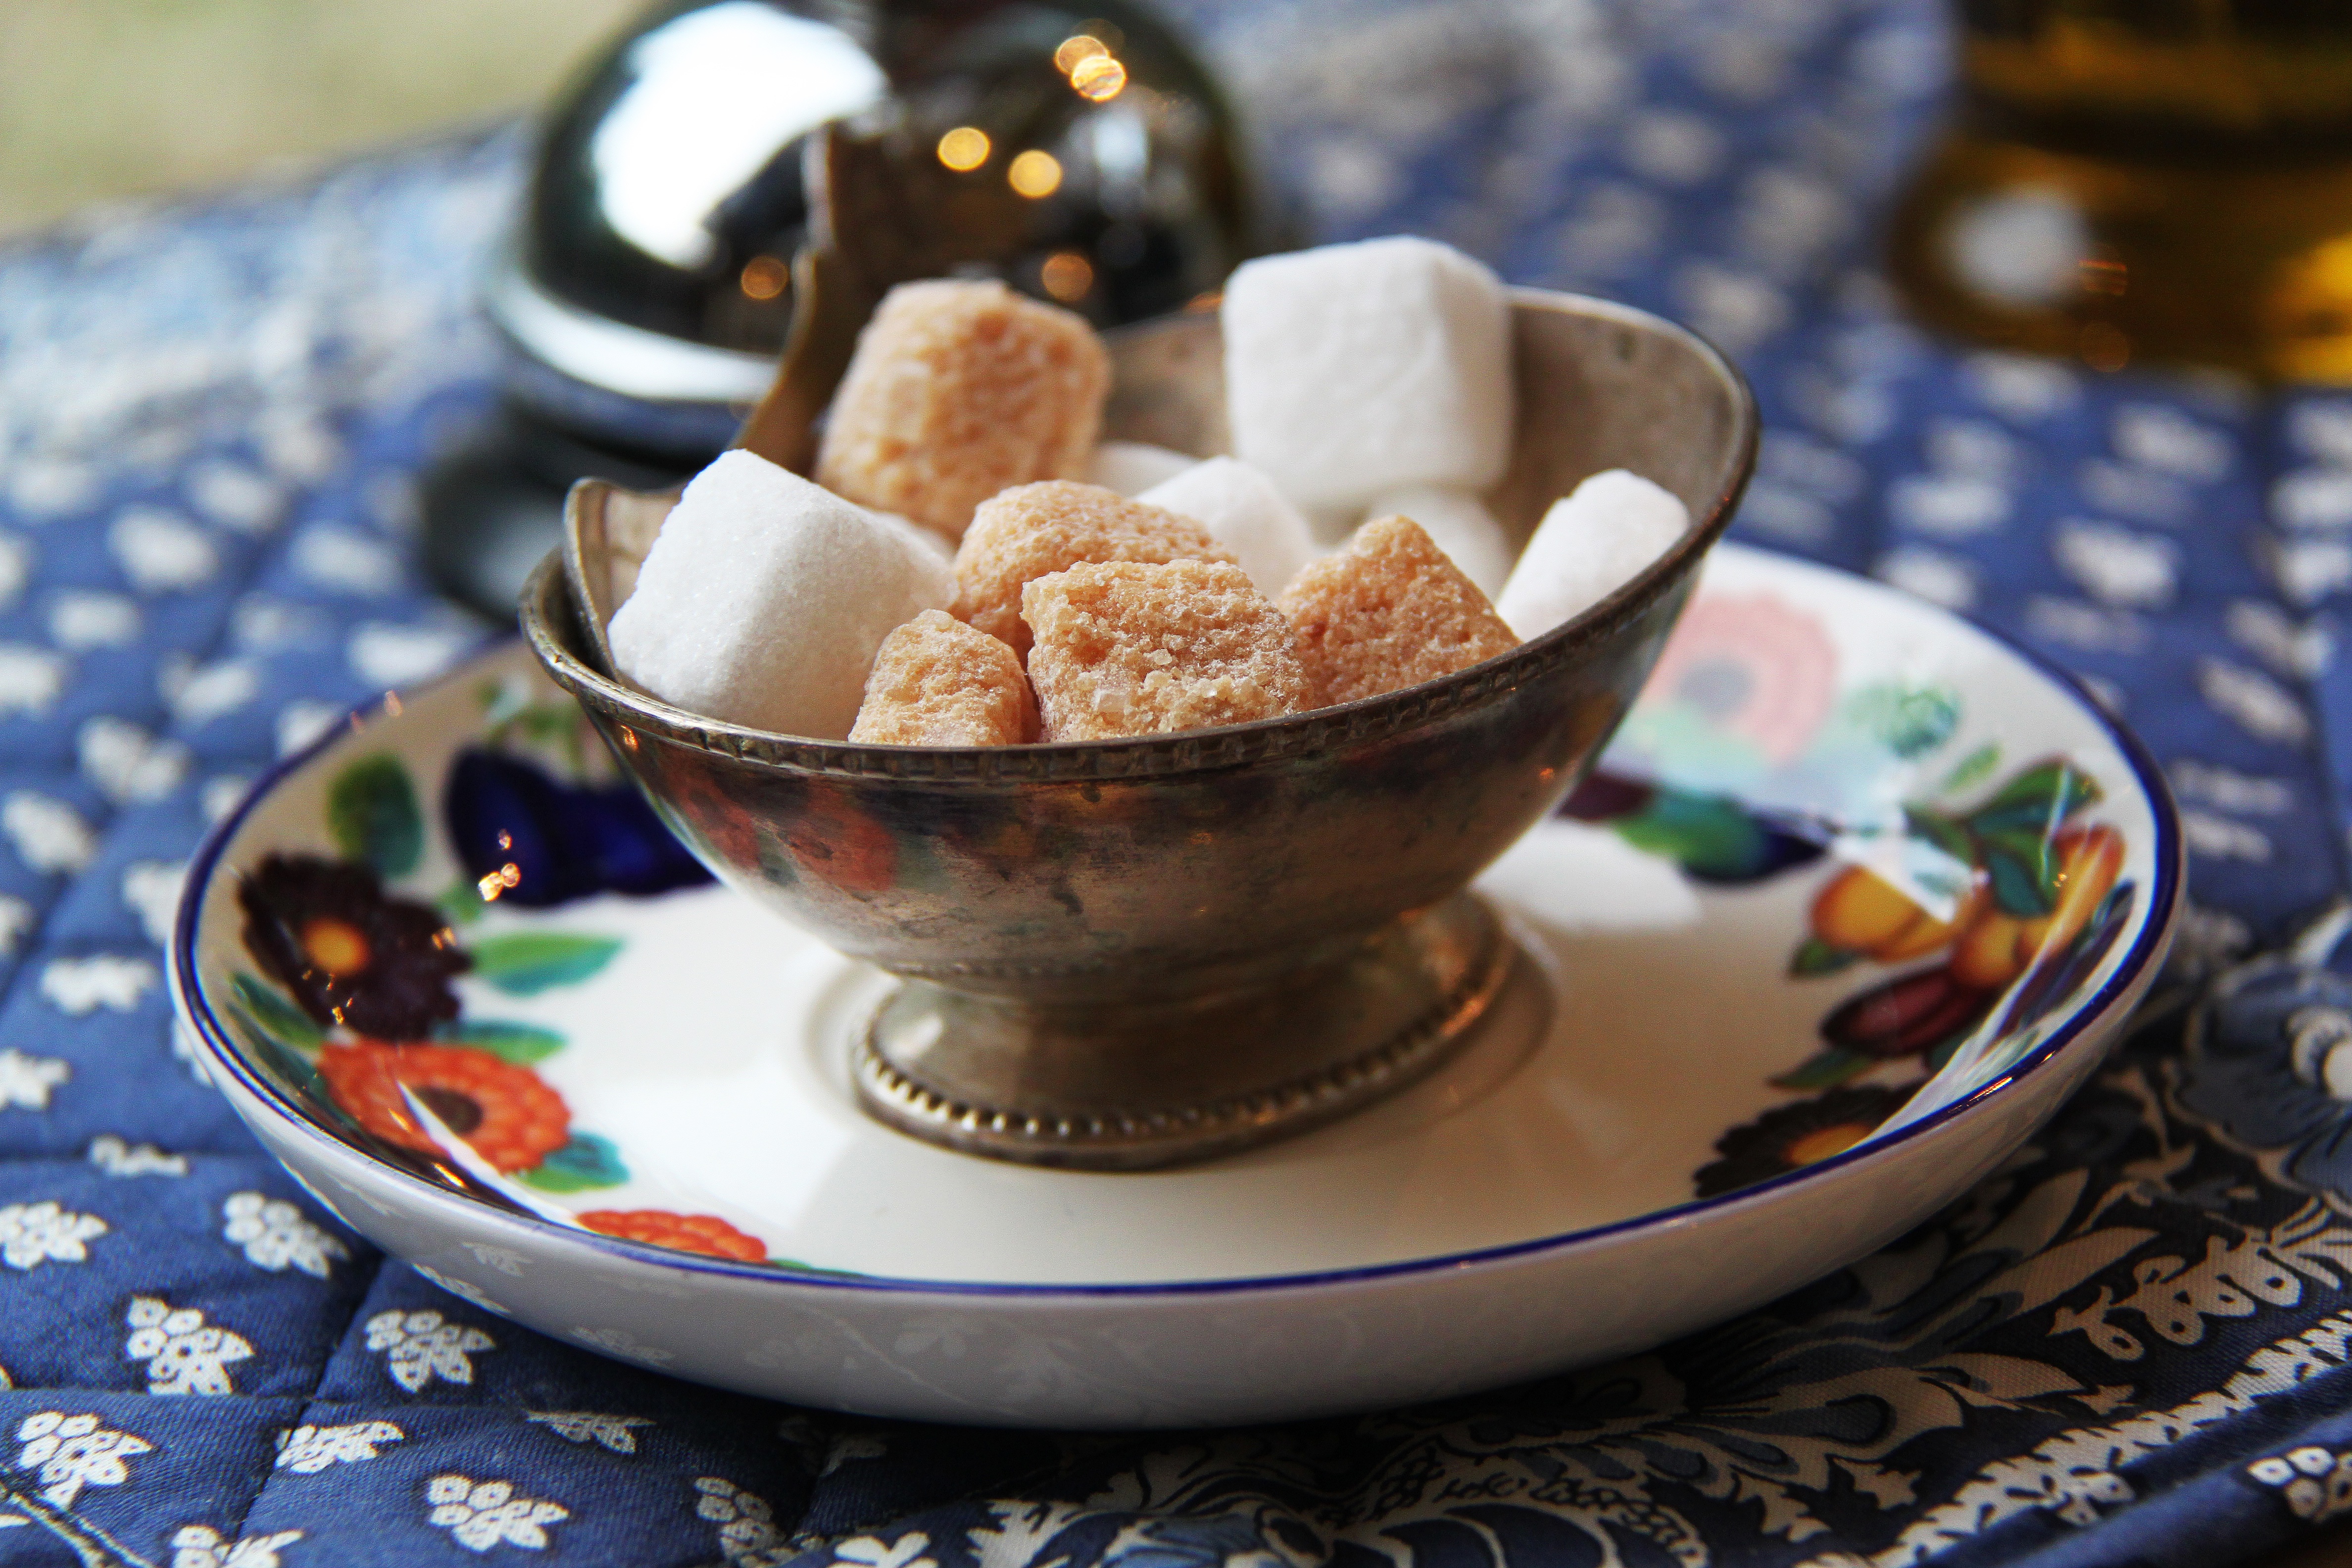
cafe, white, countryside, tea, dish, meal, food, produce, plate, brown, drink, breakfast, japan, ice cream, dessert, cuisine, deco, sugar, nara, cube, sweetness, flowery, flavor, snack food